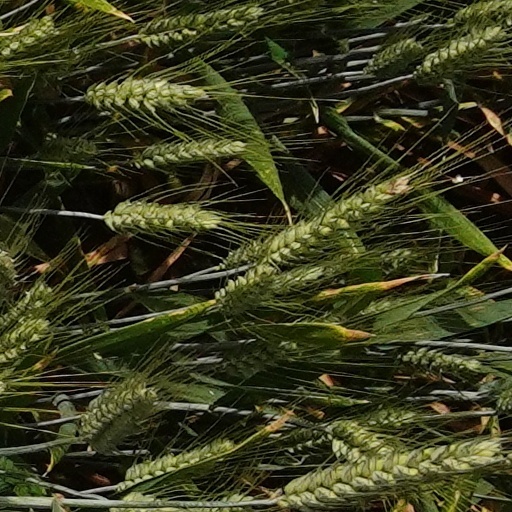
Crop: wheat